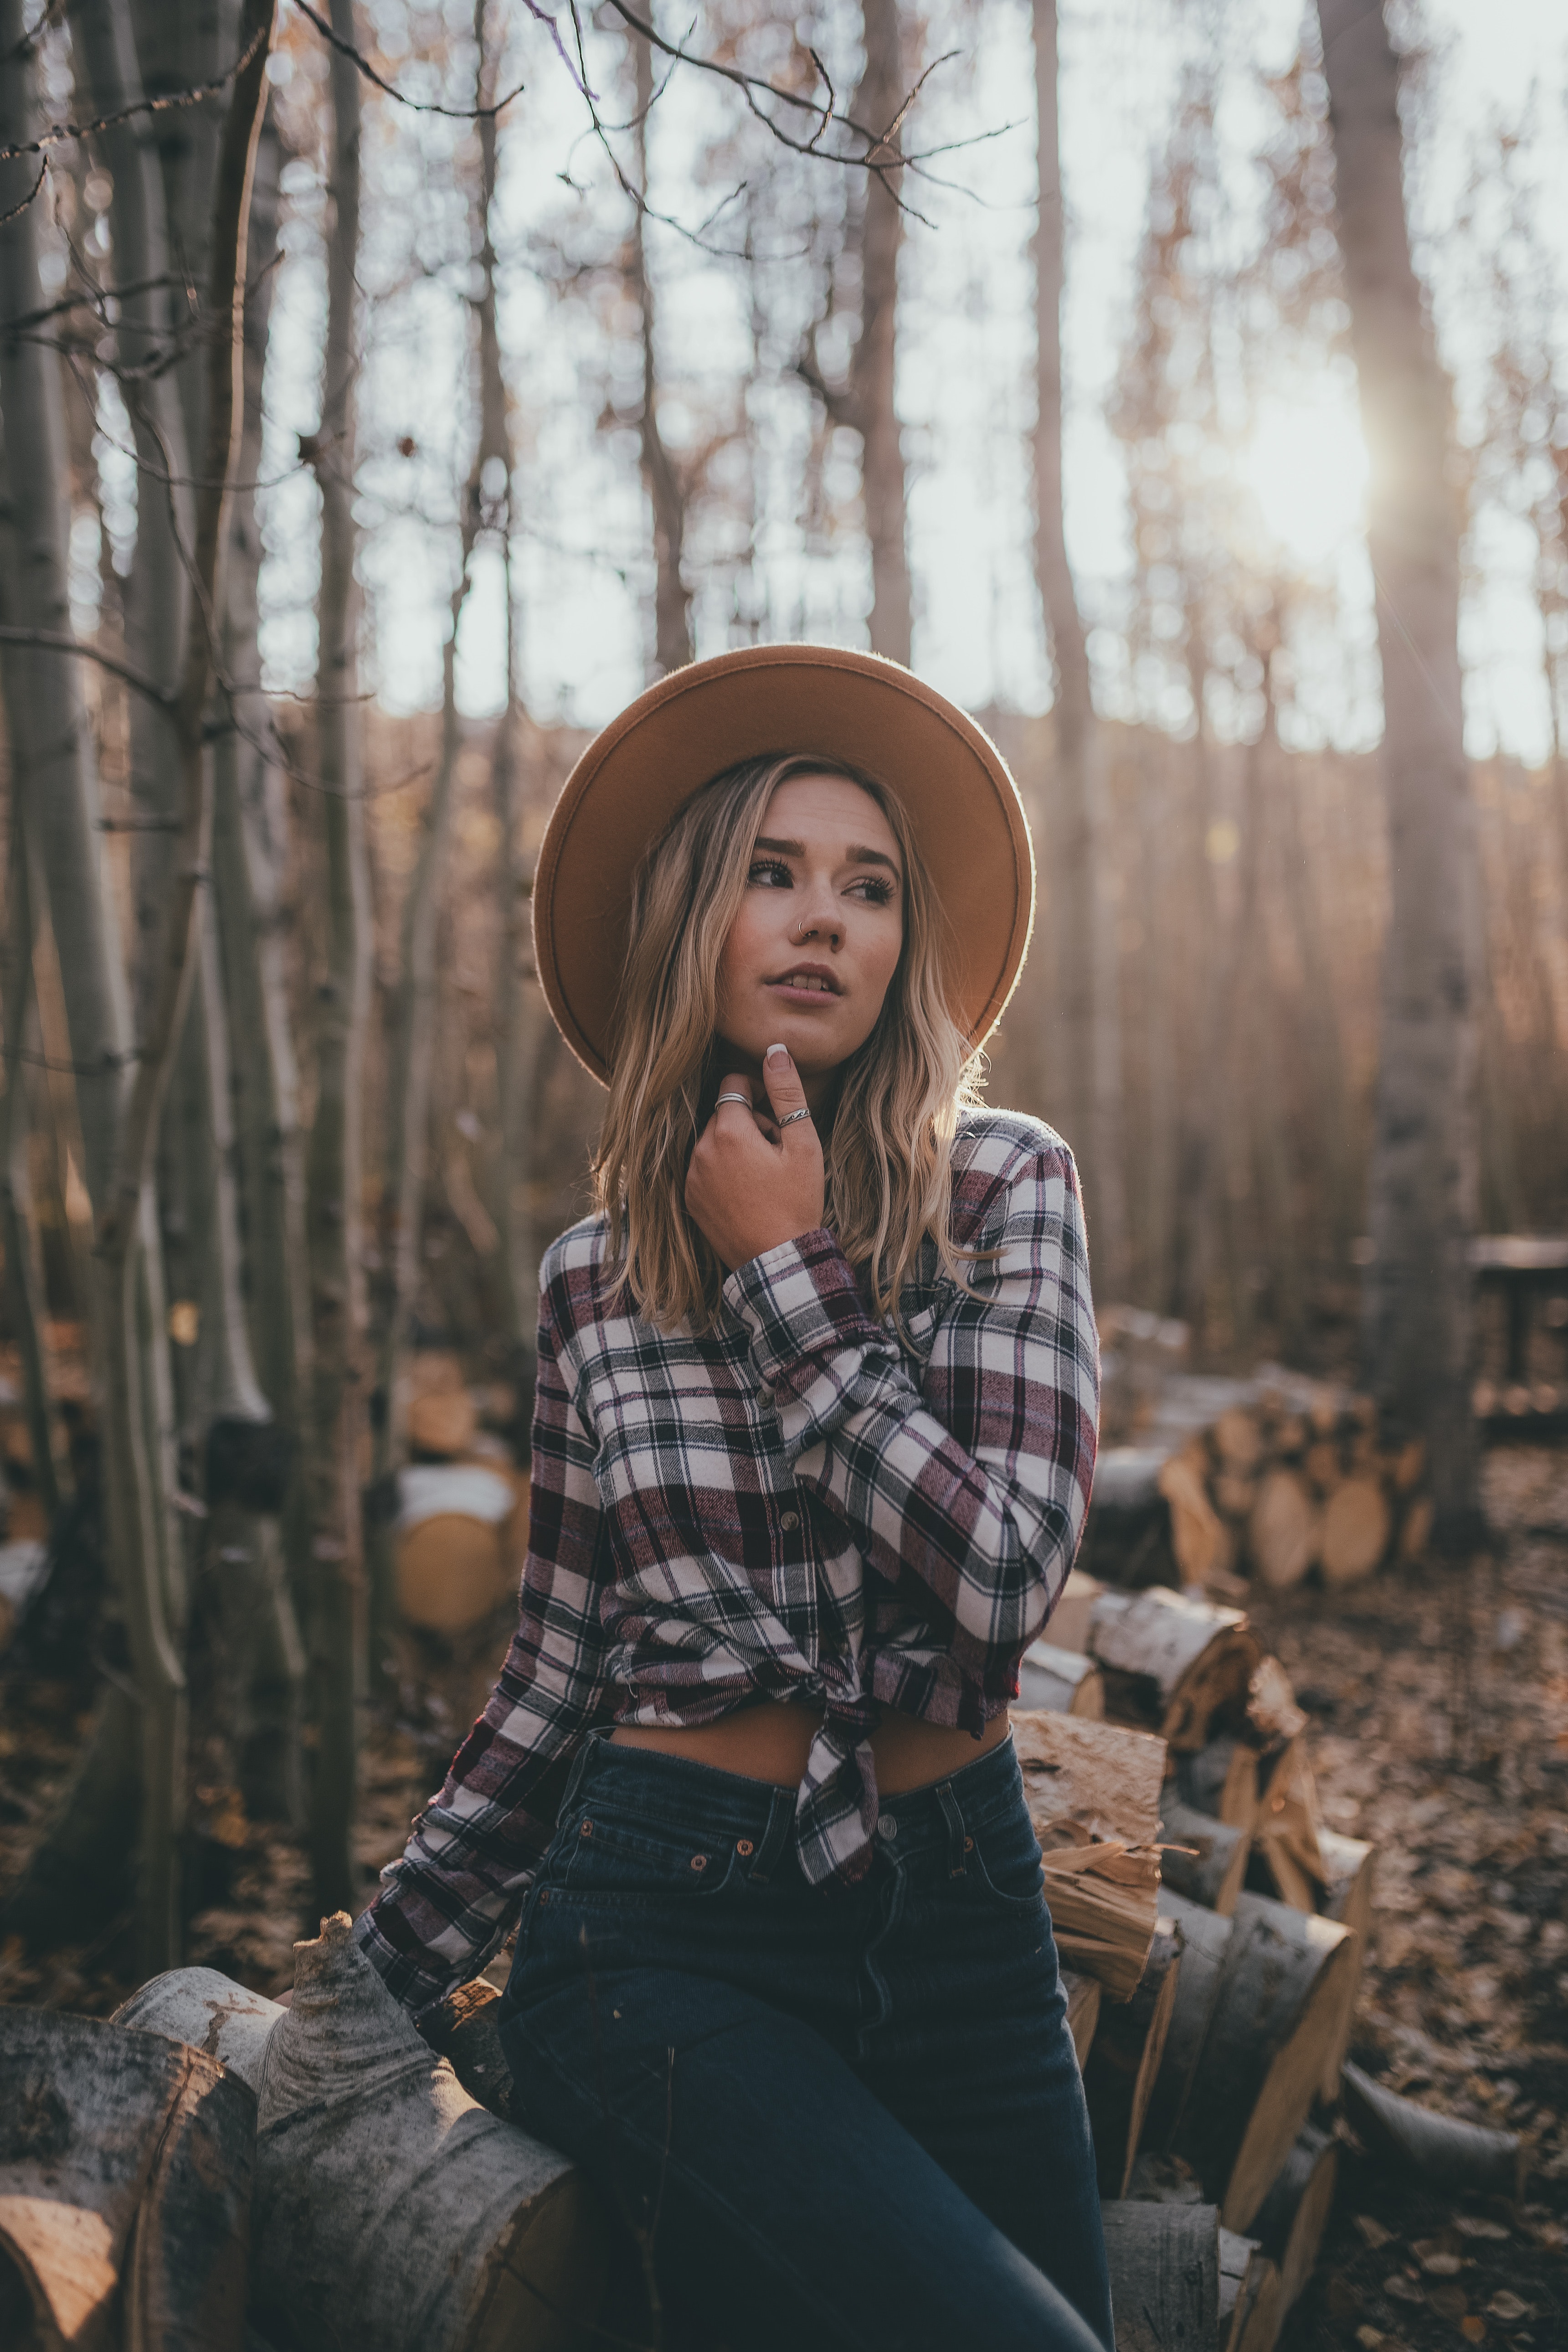
woman, jeans, tartan, plant, hat, leaf, People in nature, sun hat, sky, branch, wood, flash photography, street fashion, plaid, tree, headgear, fawn, grass, woody plant, twig, happy, cap, beauty, long hair, landscape, pattern, forest, brown hair, blond, winter, woodland, spring, wilderness, sitting, fashion accessory, denim, fur, cowboy hat, vintage clothing, portrait photography, beanie, rock, portrait, autumn, photo shoot